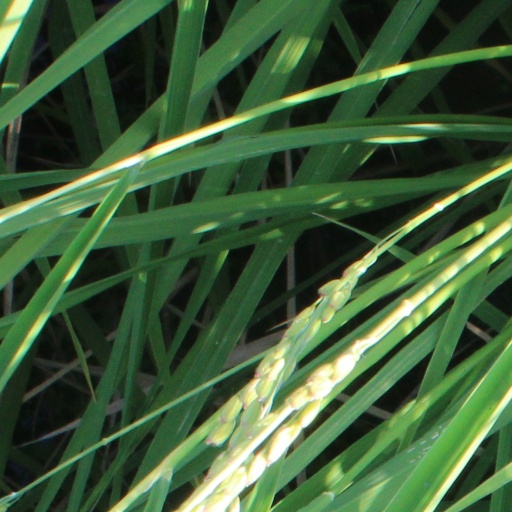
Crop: rice